Self-help

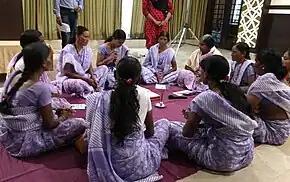
A self-help group from Maharashtra, India, making a demonstration at a National Rural Livelihood Mission seminar held in Chandrapur

Self-help or self-improvement is "a focus on self-guided, in contrast to professionally guided, efforts to cope with life problems" —economically, physically, intellectually, or emotionally—often with a substantial psychological basis.